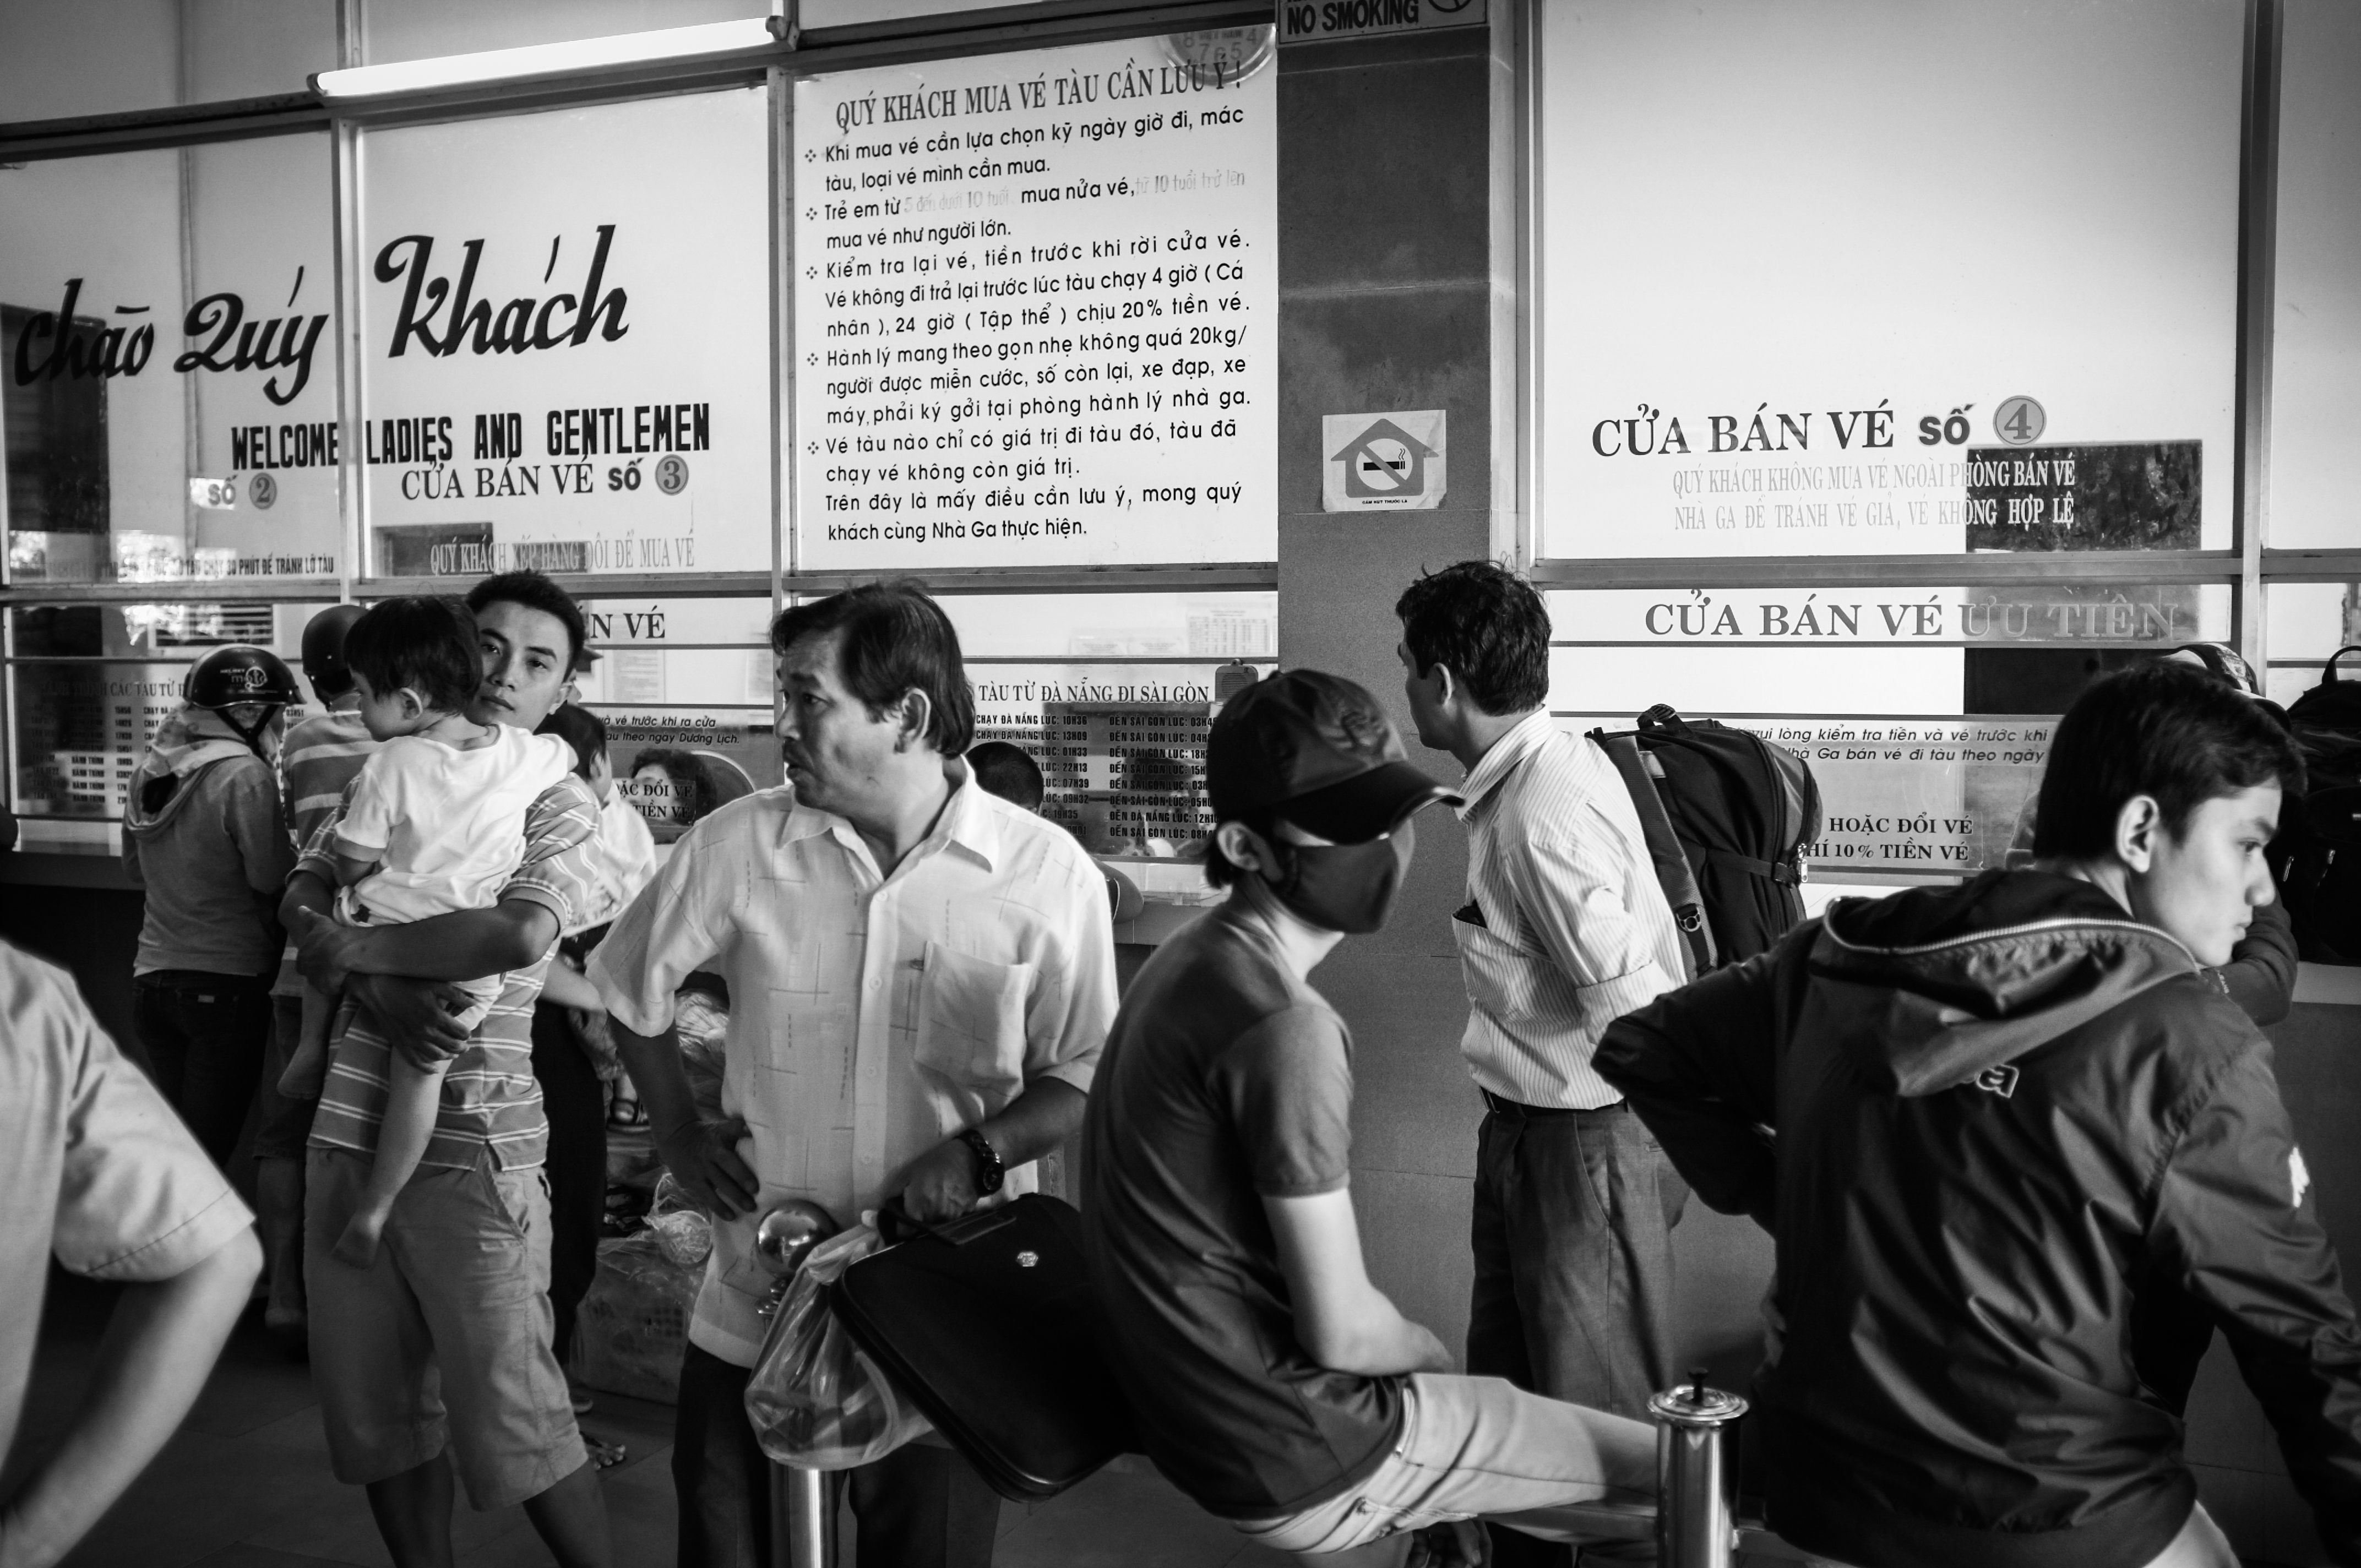
black and white, road, street, train, crowd, waiting, asia, black, monochrome, infrastructure, photograph, bahnhof, vietnam, warten, railwaysstation, monochrome photography, social group